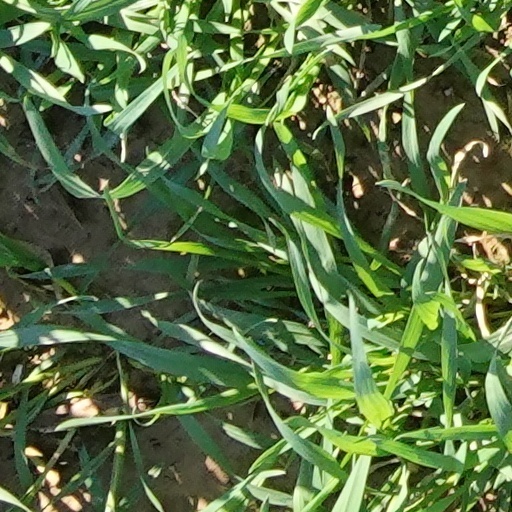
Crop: wheat